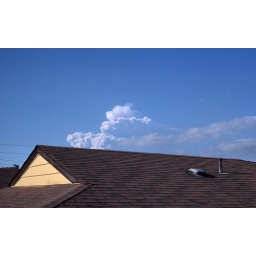
22 July 1980, nr 03. The eruption cloud from Mount St Helens from my front door in Portland